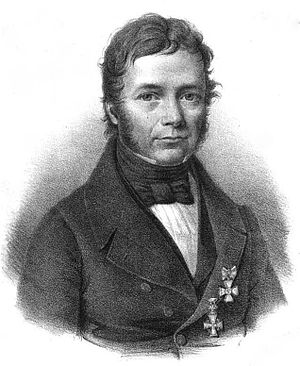
Johannes Voigt
Johannes Voigt var en preussisk historiker, far til Georg Voigt.